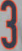
Number: 3